The Golf Club at Harbor Shores

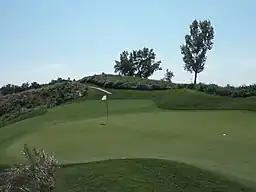
Hole no. 7 at Harbor Shores

Harbor Shores hosted the Senior PGA Championship in 2012, 2014, 2016, and 2018 and is scheduled to host the tournament in 2022, and 2024. Harbor Shores also will also welcome back the Brenda Faxon Invitational in 2022.